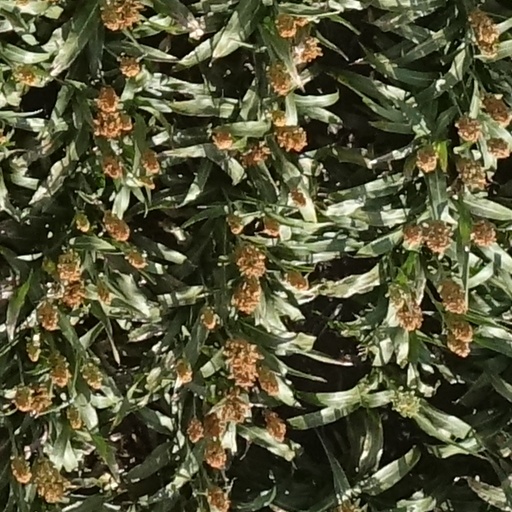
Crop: sorghum